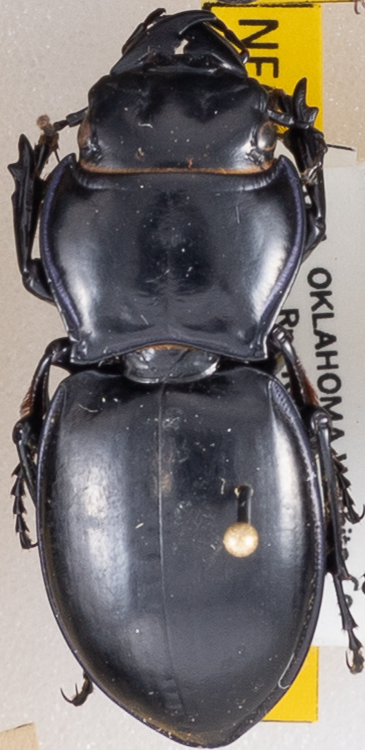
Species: Pasimachus californicus
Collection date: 2022-06-15
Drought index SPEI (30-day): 0.684
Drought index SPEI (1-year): -0.8
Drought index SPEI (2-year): -0.82